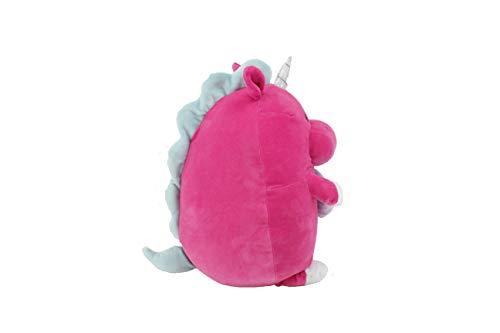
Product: Squeeze With Love Animal Adventure Super Puffed Plush | Valentine’s Day Puff Pals | Unicorn
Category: Toys & Games | Stuffed Animals & Plush Toys | Stuffed Animals & Teddy Bears
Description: High-quality: stitched and stuffed with the softest fabrics and materials to encourage a lifetime of giant hugs.
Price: $9.99
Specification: ProductDimensions:14x10x17inches|ItemWeight:1.45pounds|ShippingWeight:1.45pounds(Viewshippingratesandpolicies)|ASIN:B00UN13G84|Itemmodelnumber:62185|Manufacturerrecommendedage:3yearsandup